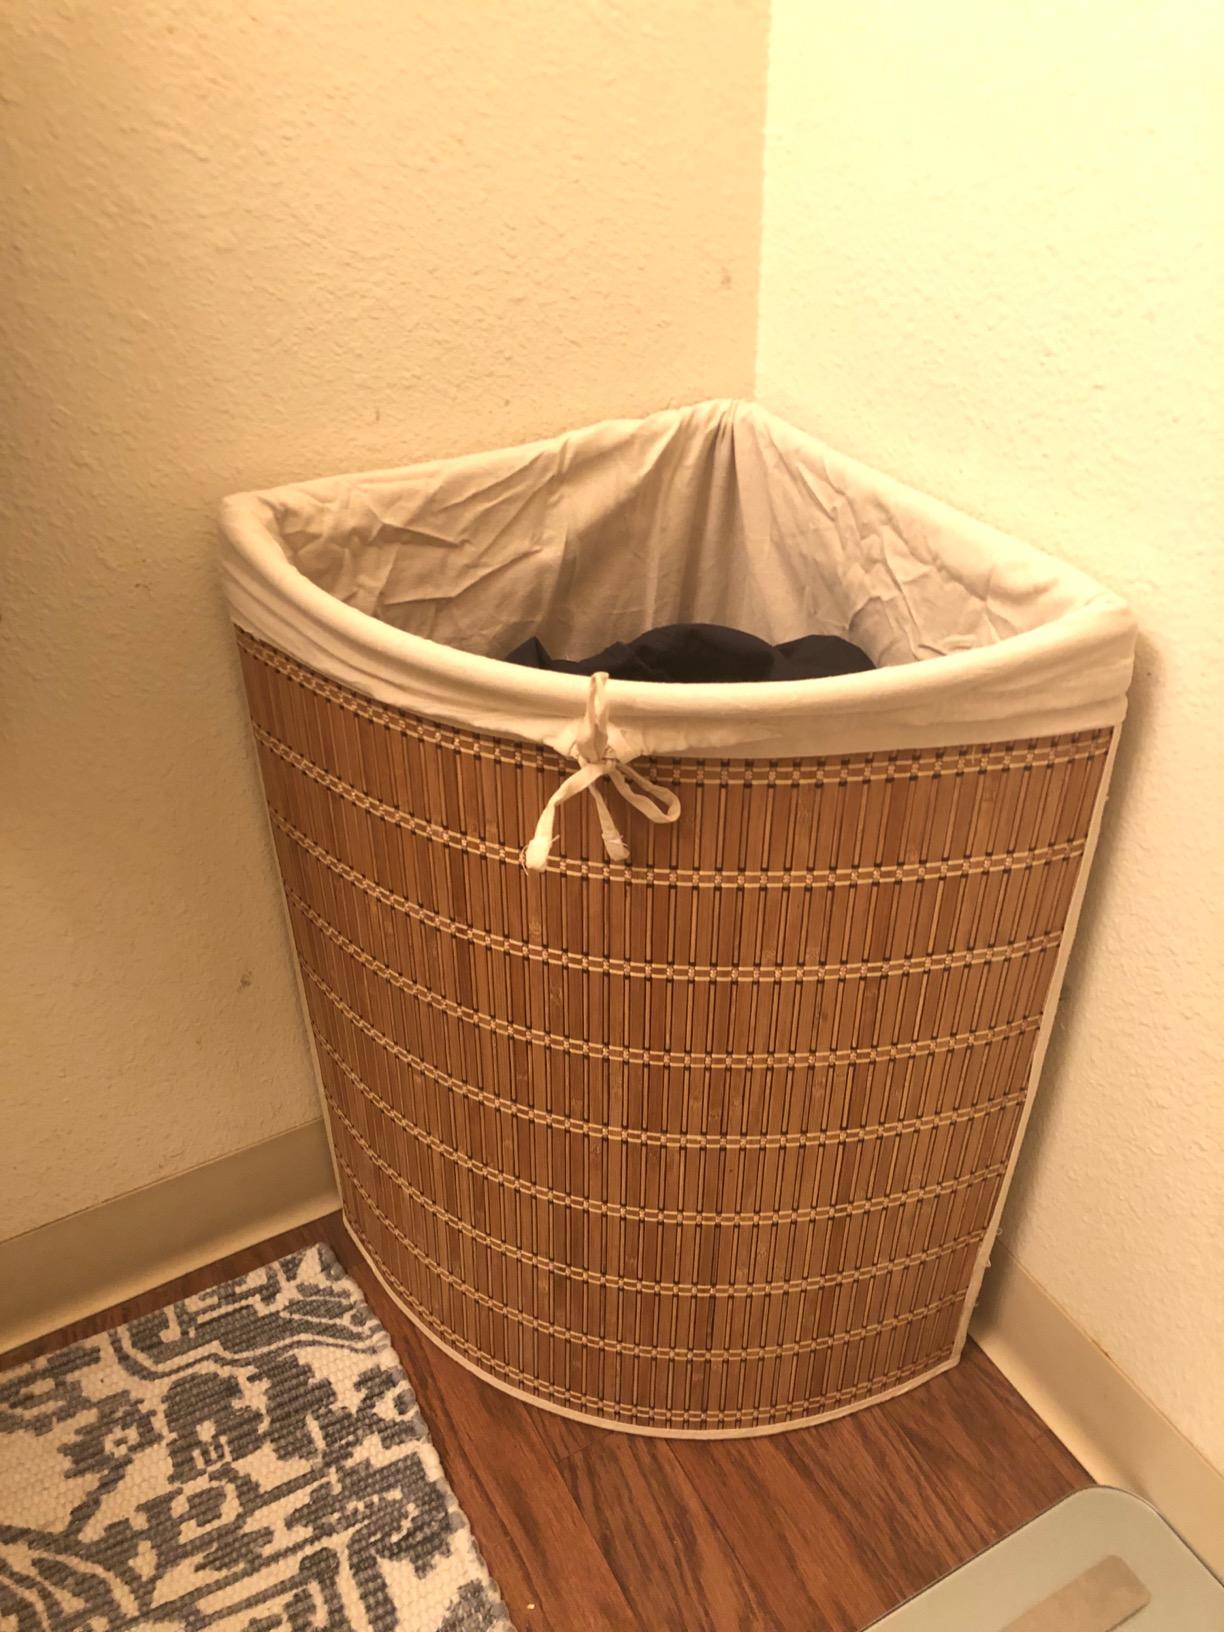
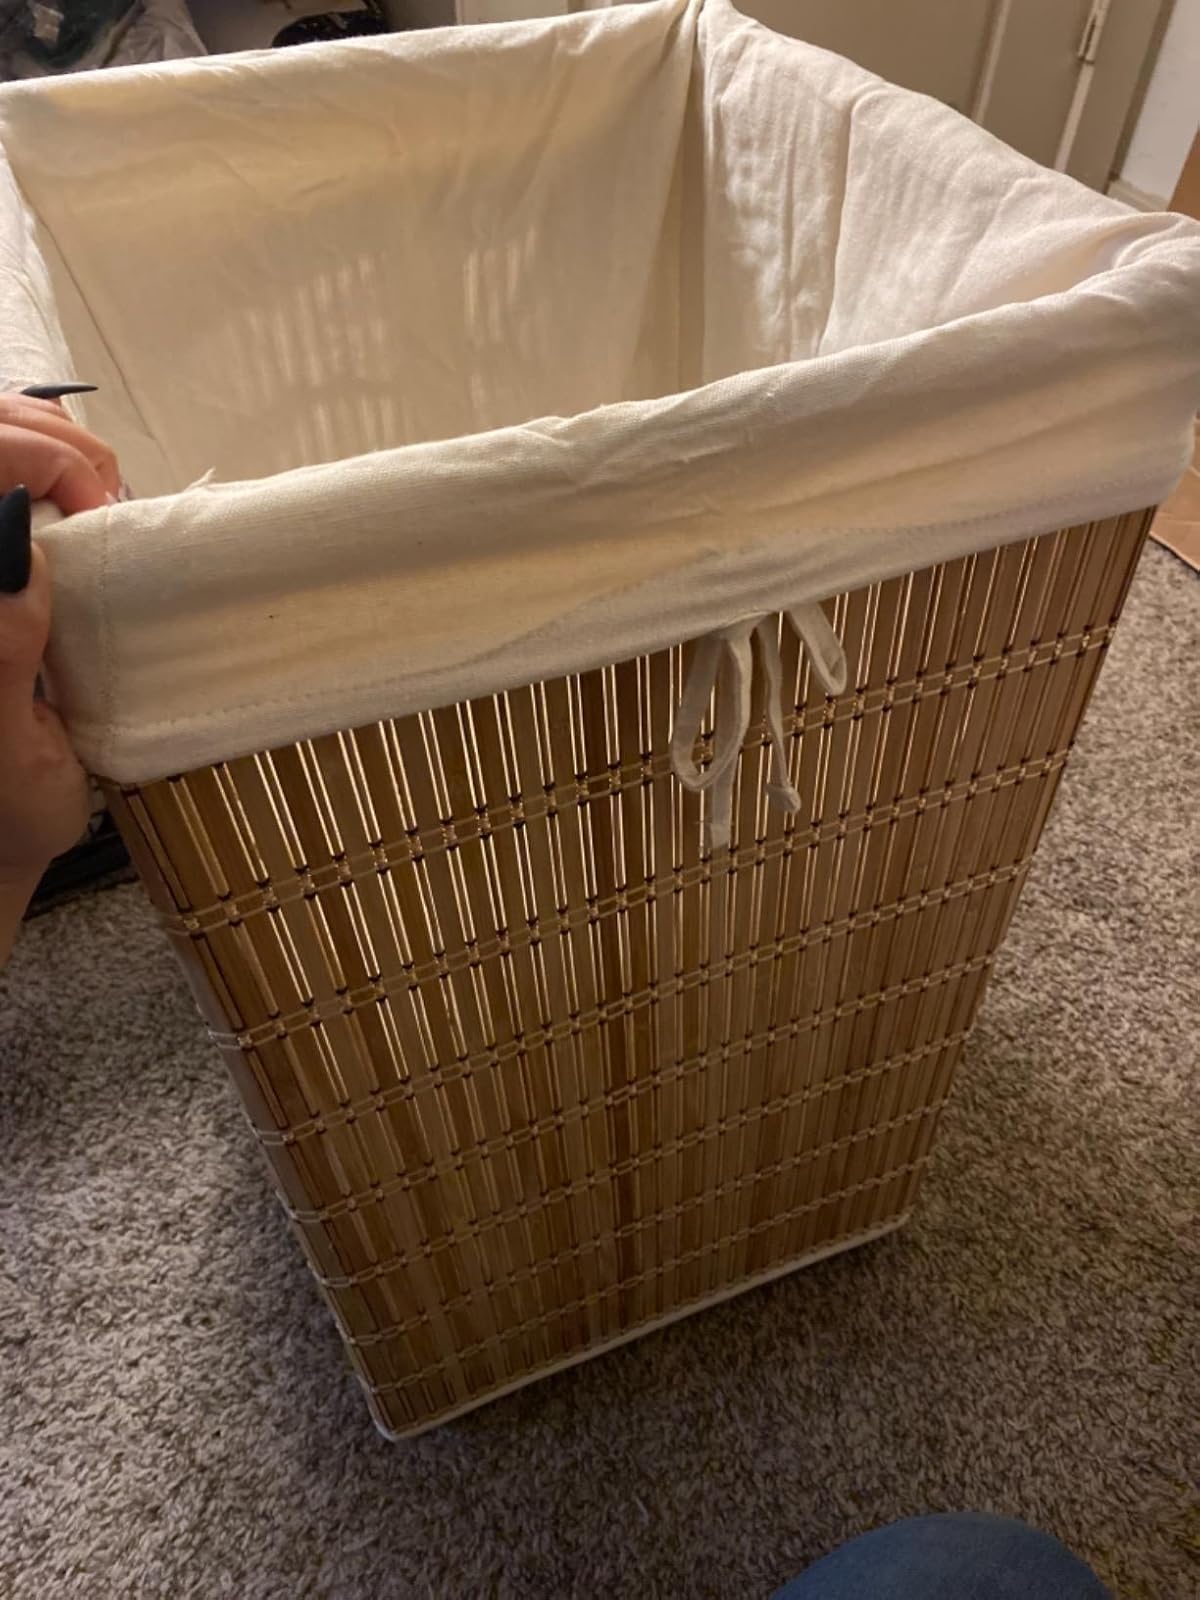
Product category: items_hamper
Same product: no